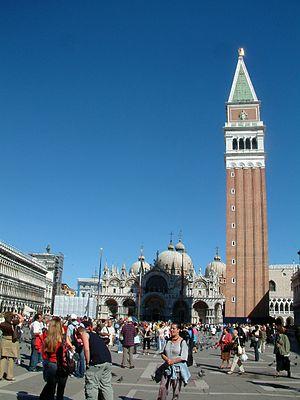
La Sinfonia nº 3 « delle Campane » est la troisième de ses onze symphonies numérotées composées par Gian Francesco Malipiero. Elle a été achevée en février 1945, deux mois avant la fin de la Seconde Guerre mondiale en Italie avec la chute de la République sociale italienne. Elle a été créée le 4 novembre 1945 à Florence, sous la direction d'Igor Markevitch.
François Benjamin Hennebique, né le 25 avril 1842 à Neuville-Saint-Vaast et mort le 7 mars 1921 à Paris, est un ingénieur français, auteur de brevets pour des systèmes constructifs en béton armé.